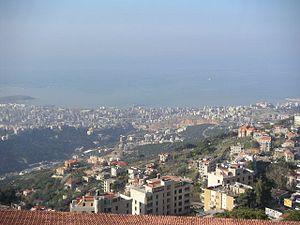
Beit Mery est un village libanais qui surplombe la capitale Beyrouth. Situé en montagne, c'est une station balnéaire estivale depuis l'époque des Romains. Beit Mery est le siège d'un centre d'urgence de la Croix-Rouge.